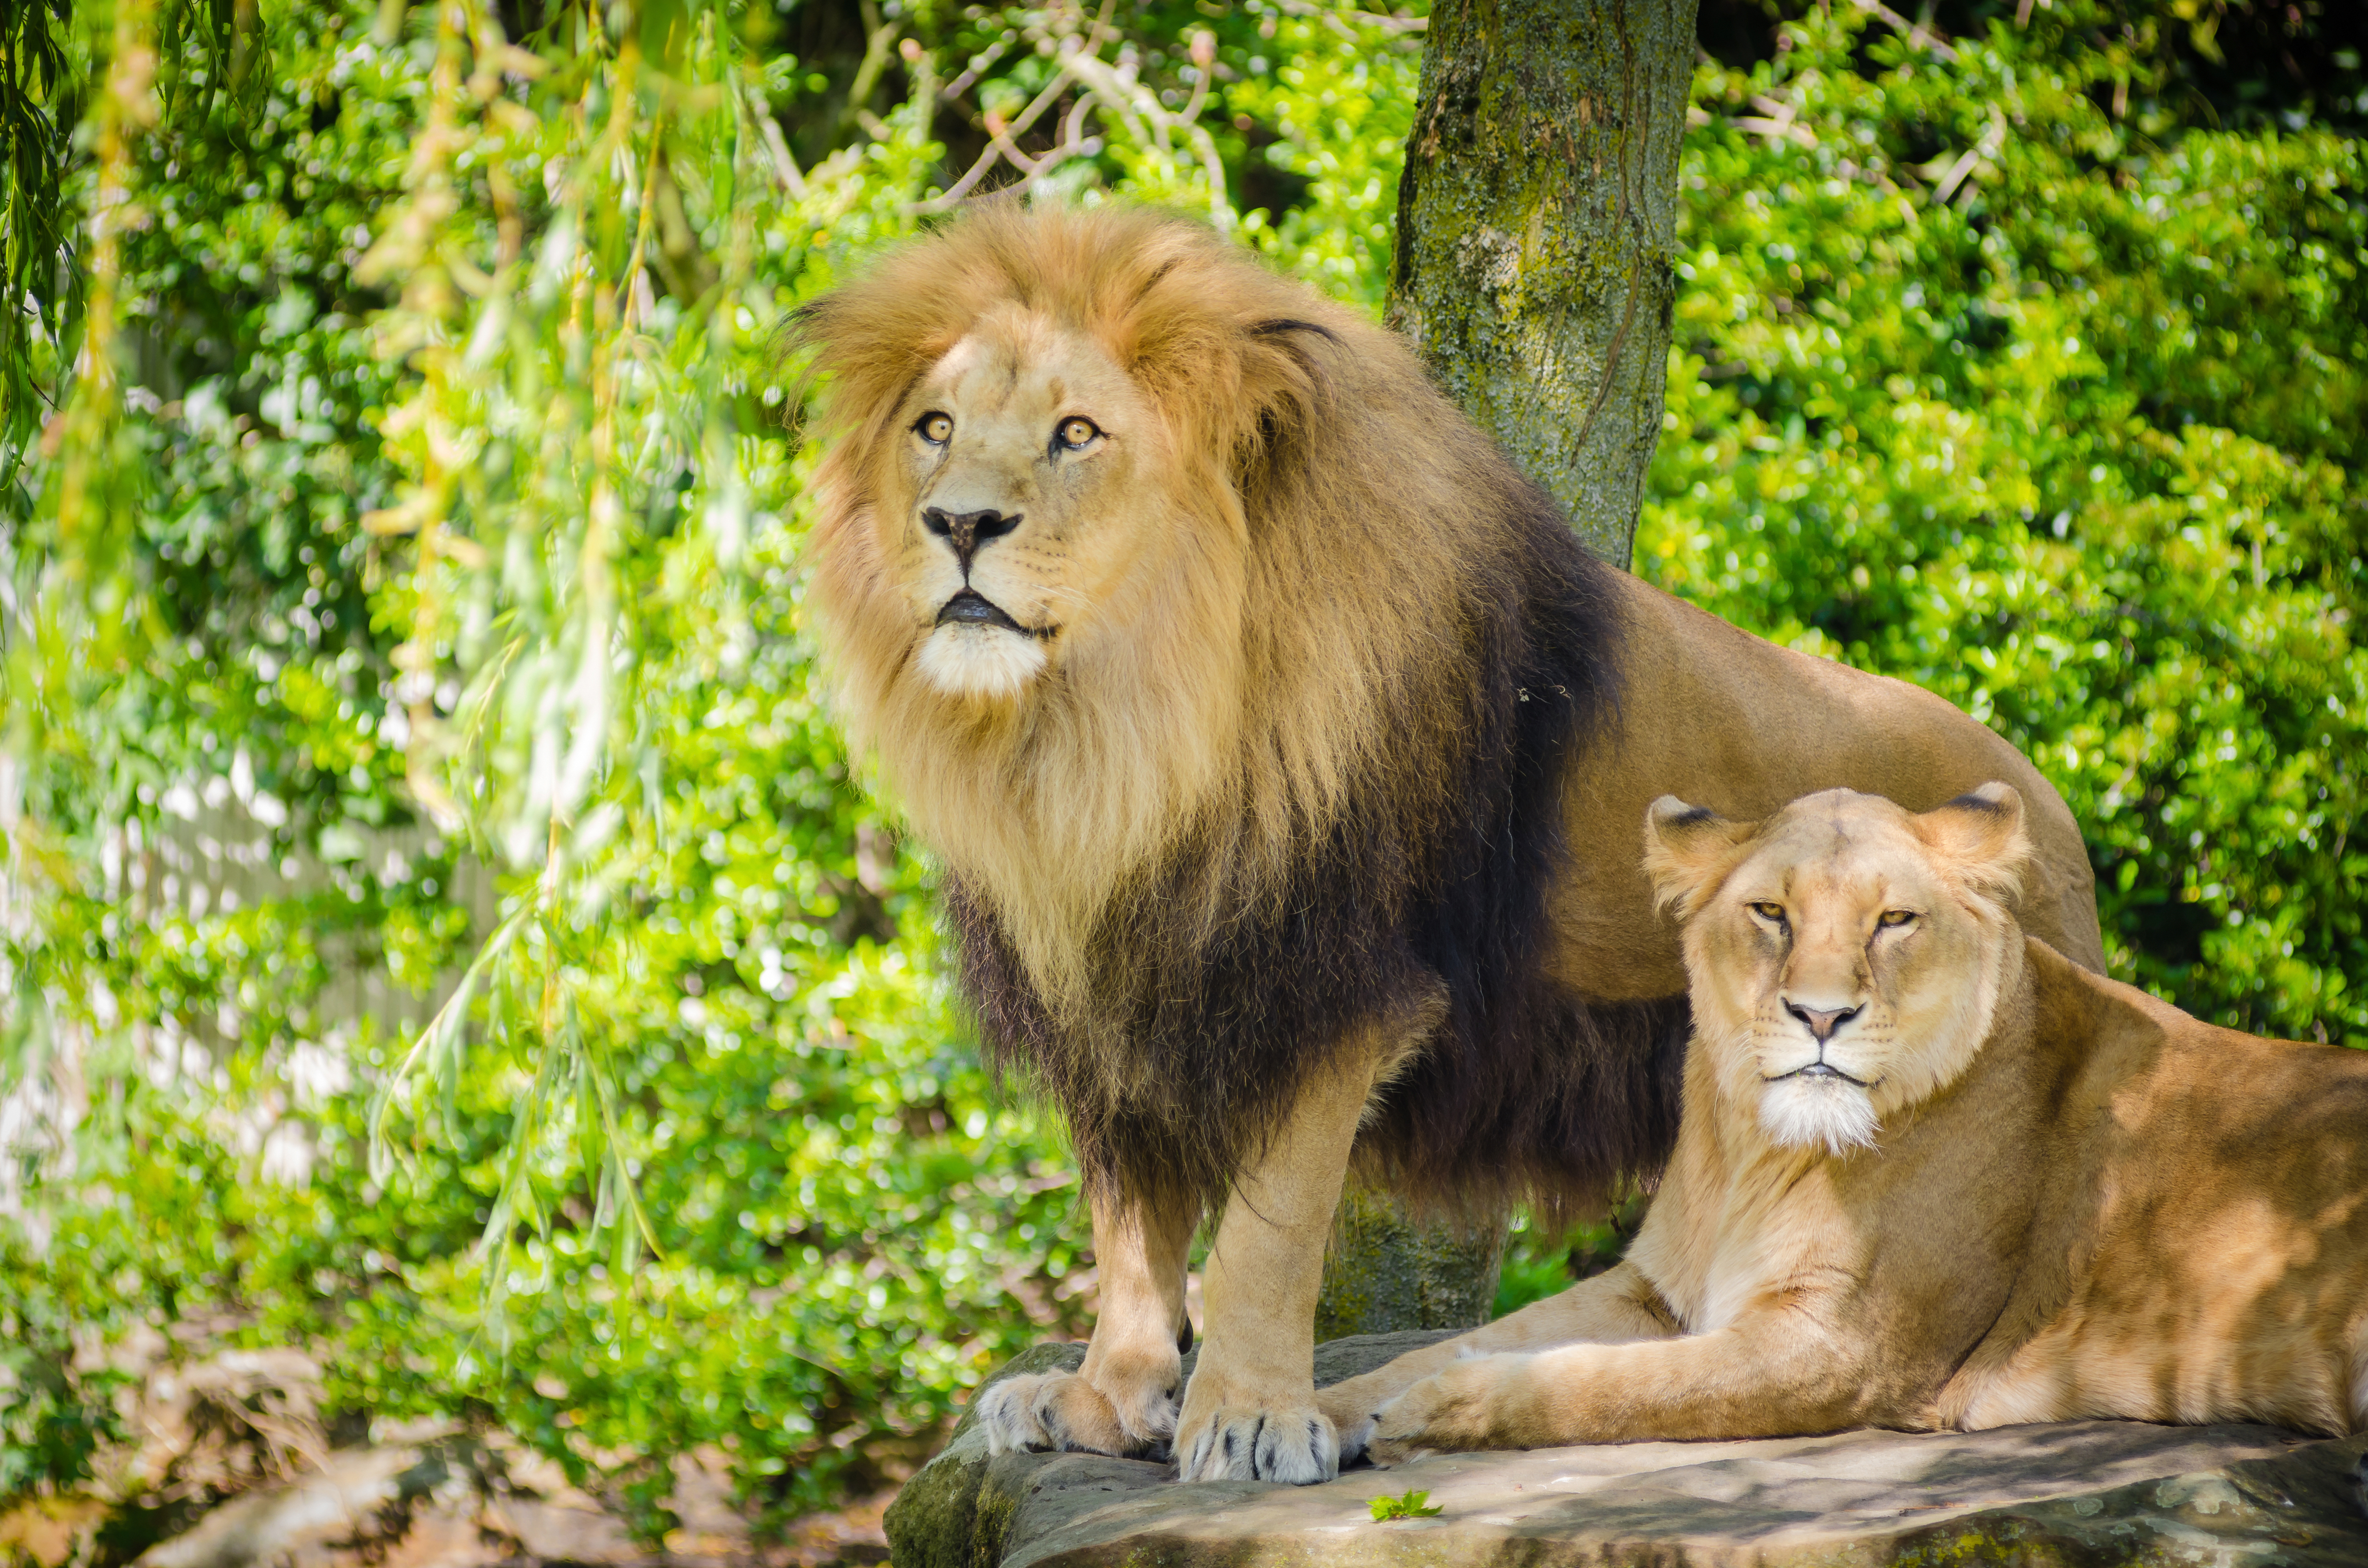
grass, adventure, animal, male, recreation, wildlife, zoo, cat, mammal, mane, predator, fauna, lion, lazy, katze, tier, tierpark, carnivore, afrikanischer, raubtier, african, faul, lwe, fleischfresser, mnnlich, cecil, mhne, safari, big cats, cat like mammal, dog breed group, masai lion